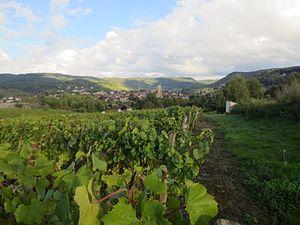
Arbois et vignoble
Tourisme dans le département du Jura en Bourgogne-Franche-Comté.
Le vignoble du Jura représente une région viticole située dans le Jura en Franche-Comté, en France. Elle s'étend sur le Revermont et occupe une bande nord-sud de 70 kilomètres de long et de 6 kilomètres de large qui longe la fracture géologique séparant la Bresse du massif du Jura. Marqué par une personnalité typique et représentant environ 2 000 hectares, c'est l’un des plus petits vignobles français.
Arbois est une commune française située dans le département du Jura en région Bourgogne Franche-Comté.